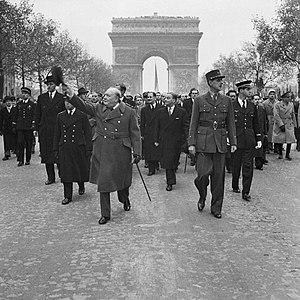
Sir Winston Churchill [ˈwɪnstin ˈtʃɜːtʃɪl], né le 30 novembre 1874 à Woodstock et mort le 24 janvier 1965 à Londres, est un homme d'État britannique. Sa ténacité face au nazisme, son action décisive en tant que Premier ministre du Royaume-Uni durant la Seconde Guerre mondiale, joints à ses talents d'orateur et à ses bons mots, ont fait de lui un des hommes politiques les plus reconnus du XXᵉ siècle. Ne disposant pas d'une fortune personnelle, il tire l'essentiel de ses revenus de sa plume. Ses dons d'écriture seront couronnés à la fin de sa vie par le prix Nobel de littérature. Il est également un peintre estimé.